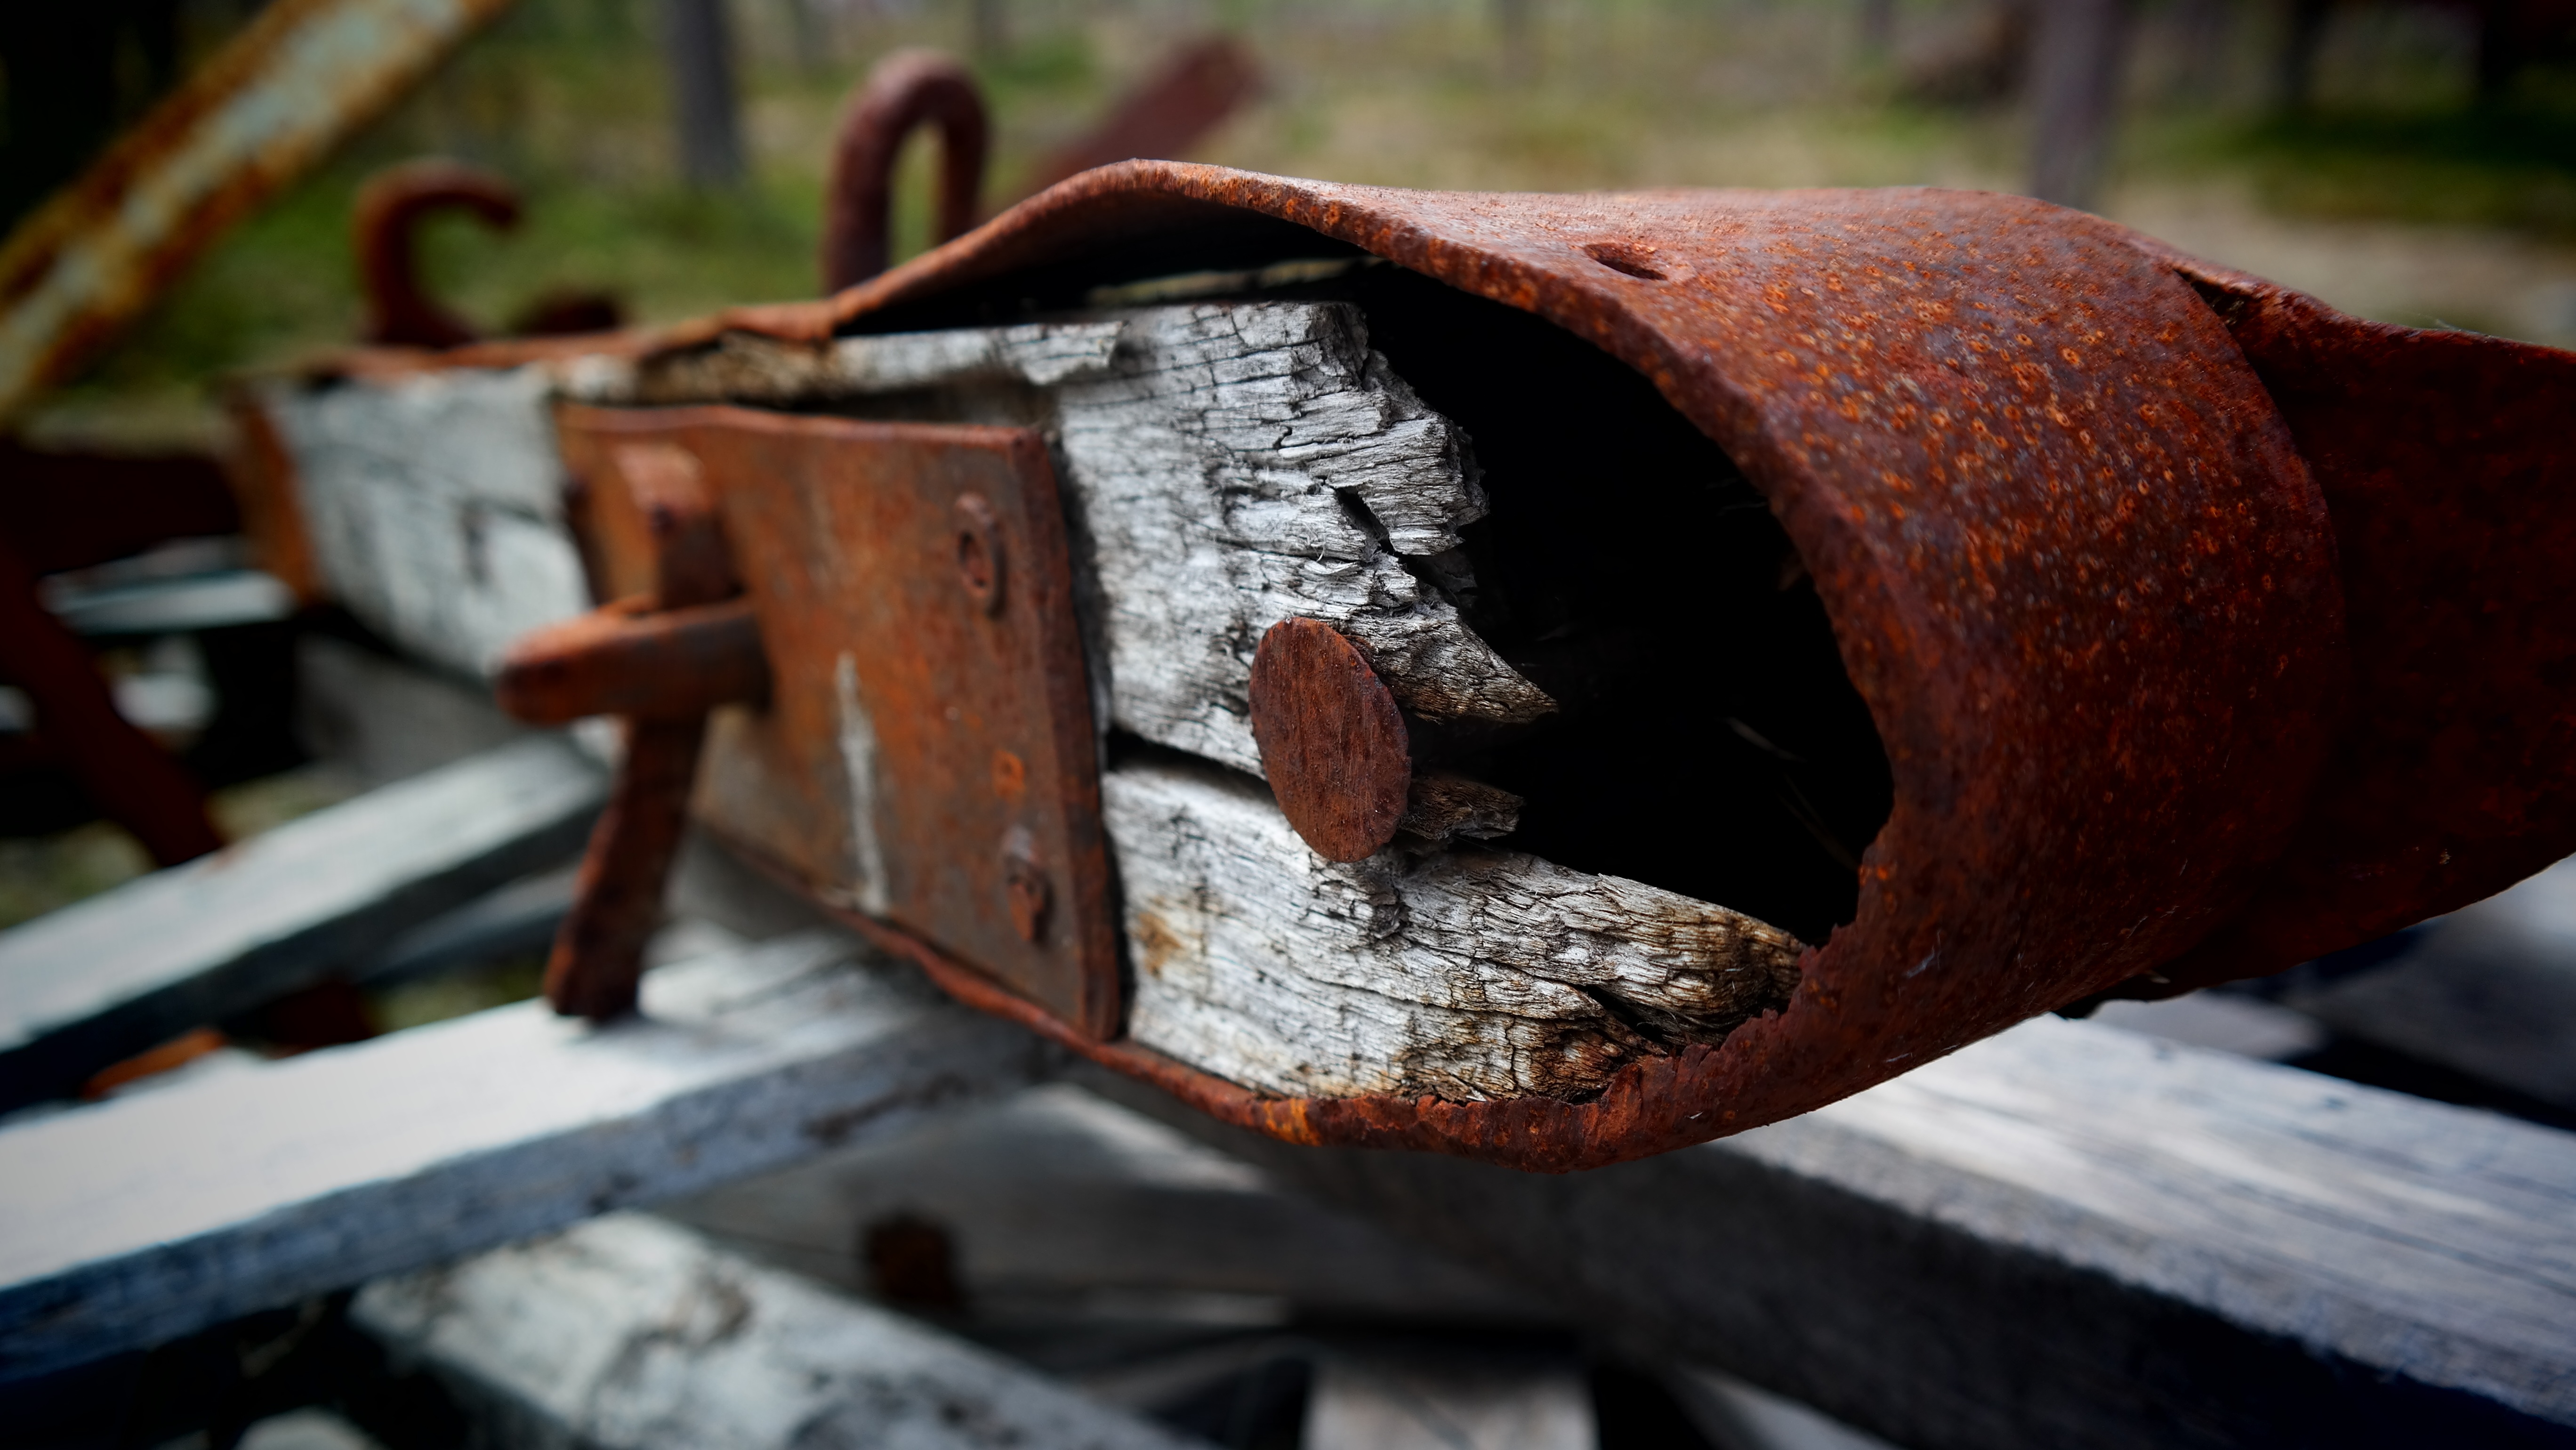
wood, rust, material, close up, iron, carving, man made object